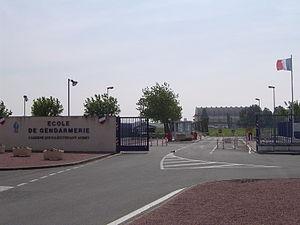
L'école de gendarmerie de Rochefort est une école placée sous l'autorité du commandement des écoles de la Gendarmerie nationale.